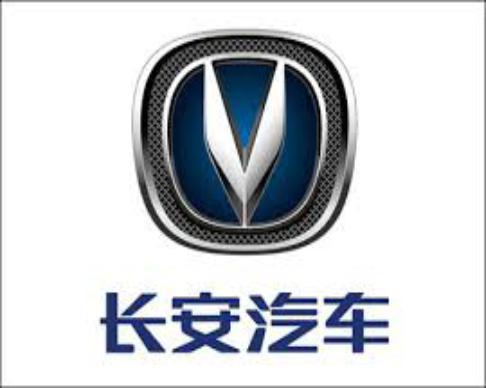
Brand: chang'an-1
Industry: Transportation